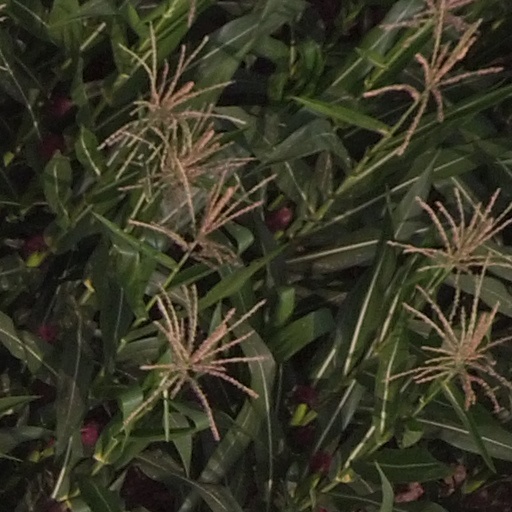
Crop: maize; corn